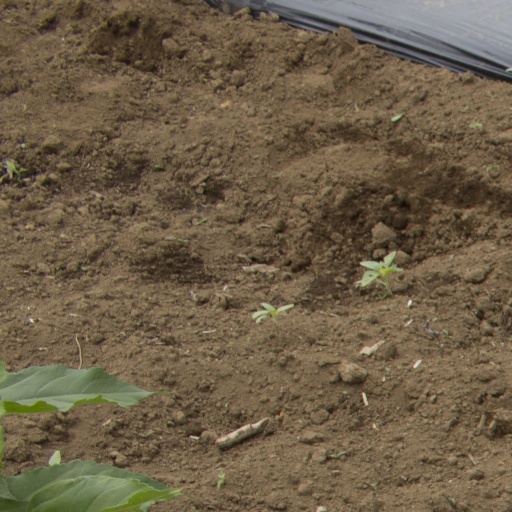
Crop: Jerusalem artichoke